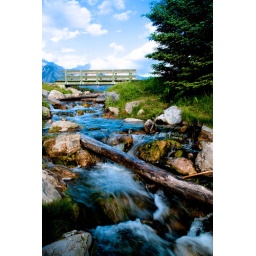
river by the lake